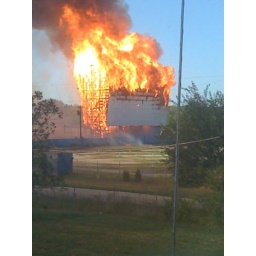
Tulsa's last drive in theater burnt to the ground this afternoon - Photo by Joel Coggins